Aureliu Ciocoi

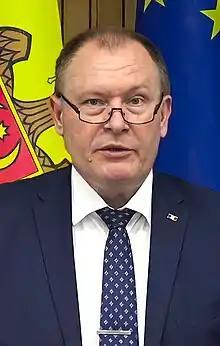
Ciocoi in 2021

Aureliu Ciocoi (born 5 June 1968) is a Moldovan diplomat and politician who served as Acting Prime Minister of Moldova from December 2020 to August 2021. He is currently the country's ambassador to Germany and Denmark. Prior positions that Ciocoi held include being the country's Minister of Foreign Affairs and former ambassador to the United States, China and Vietnam.